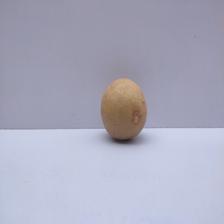
Size: Medium